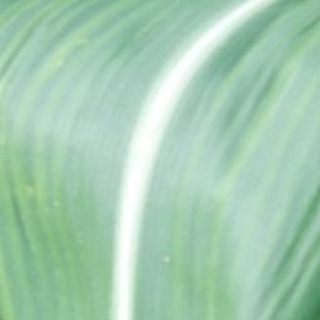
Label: healthy_corn